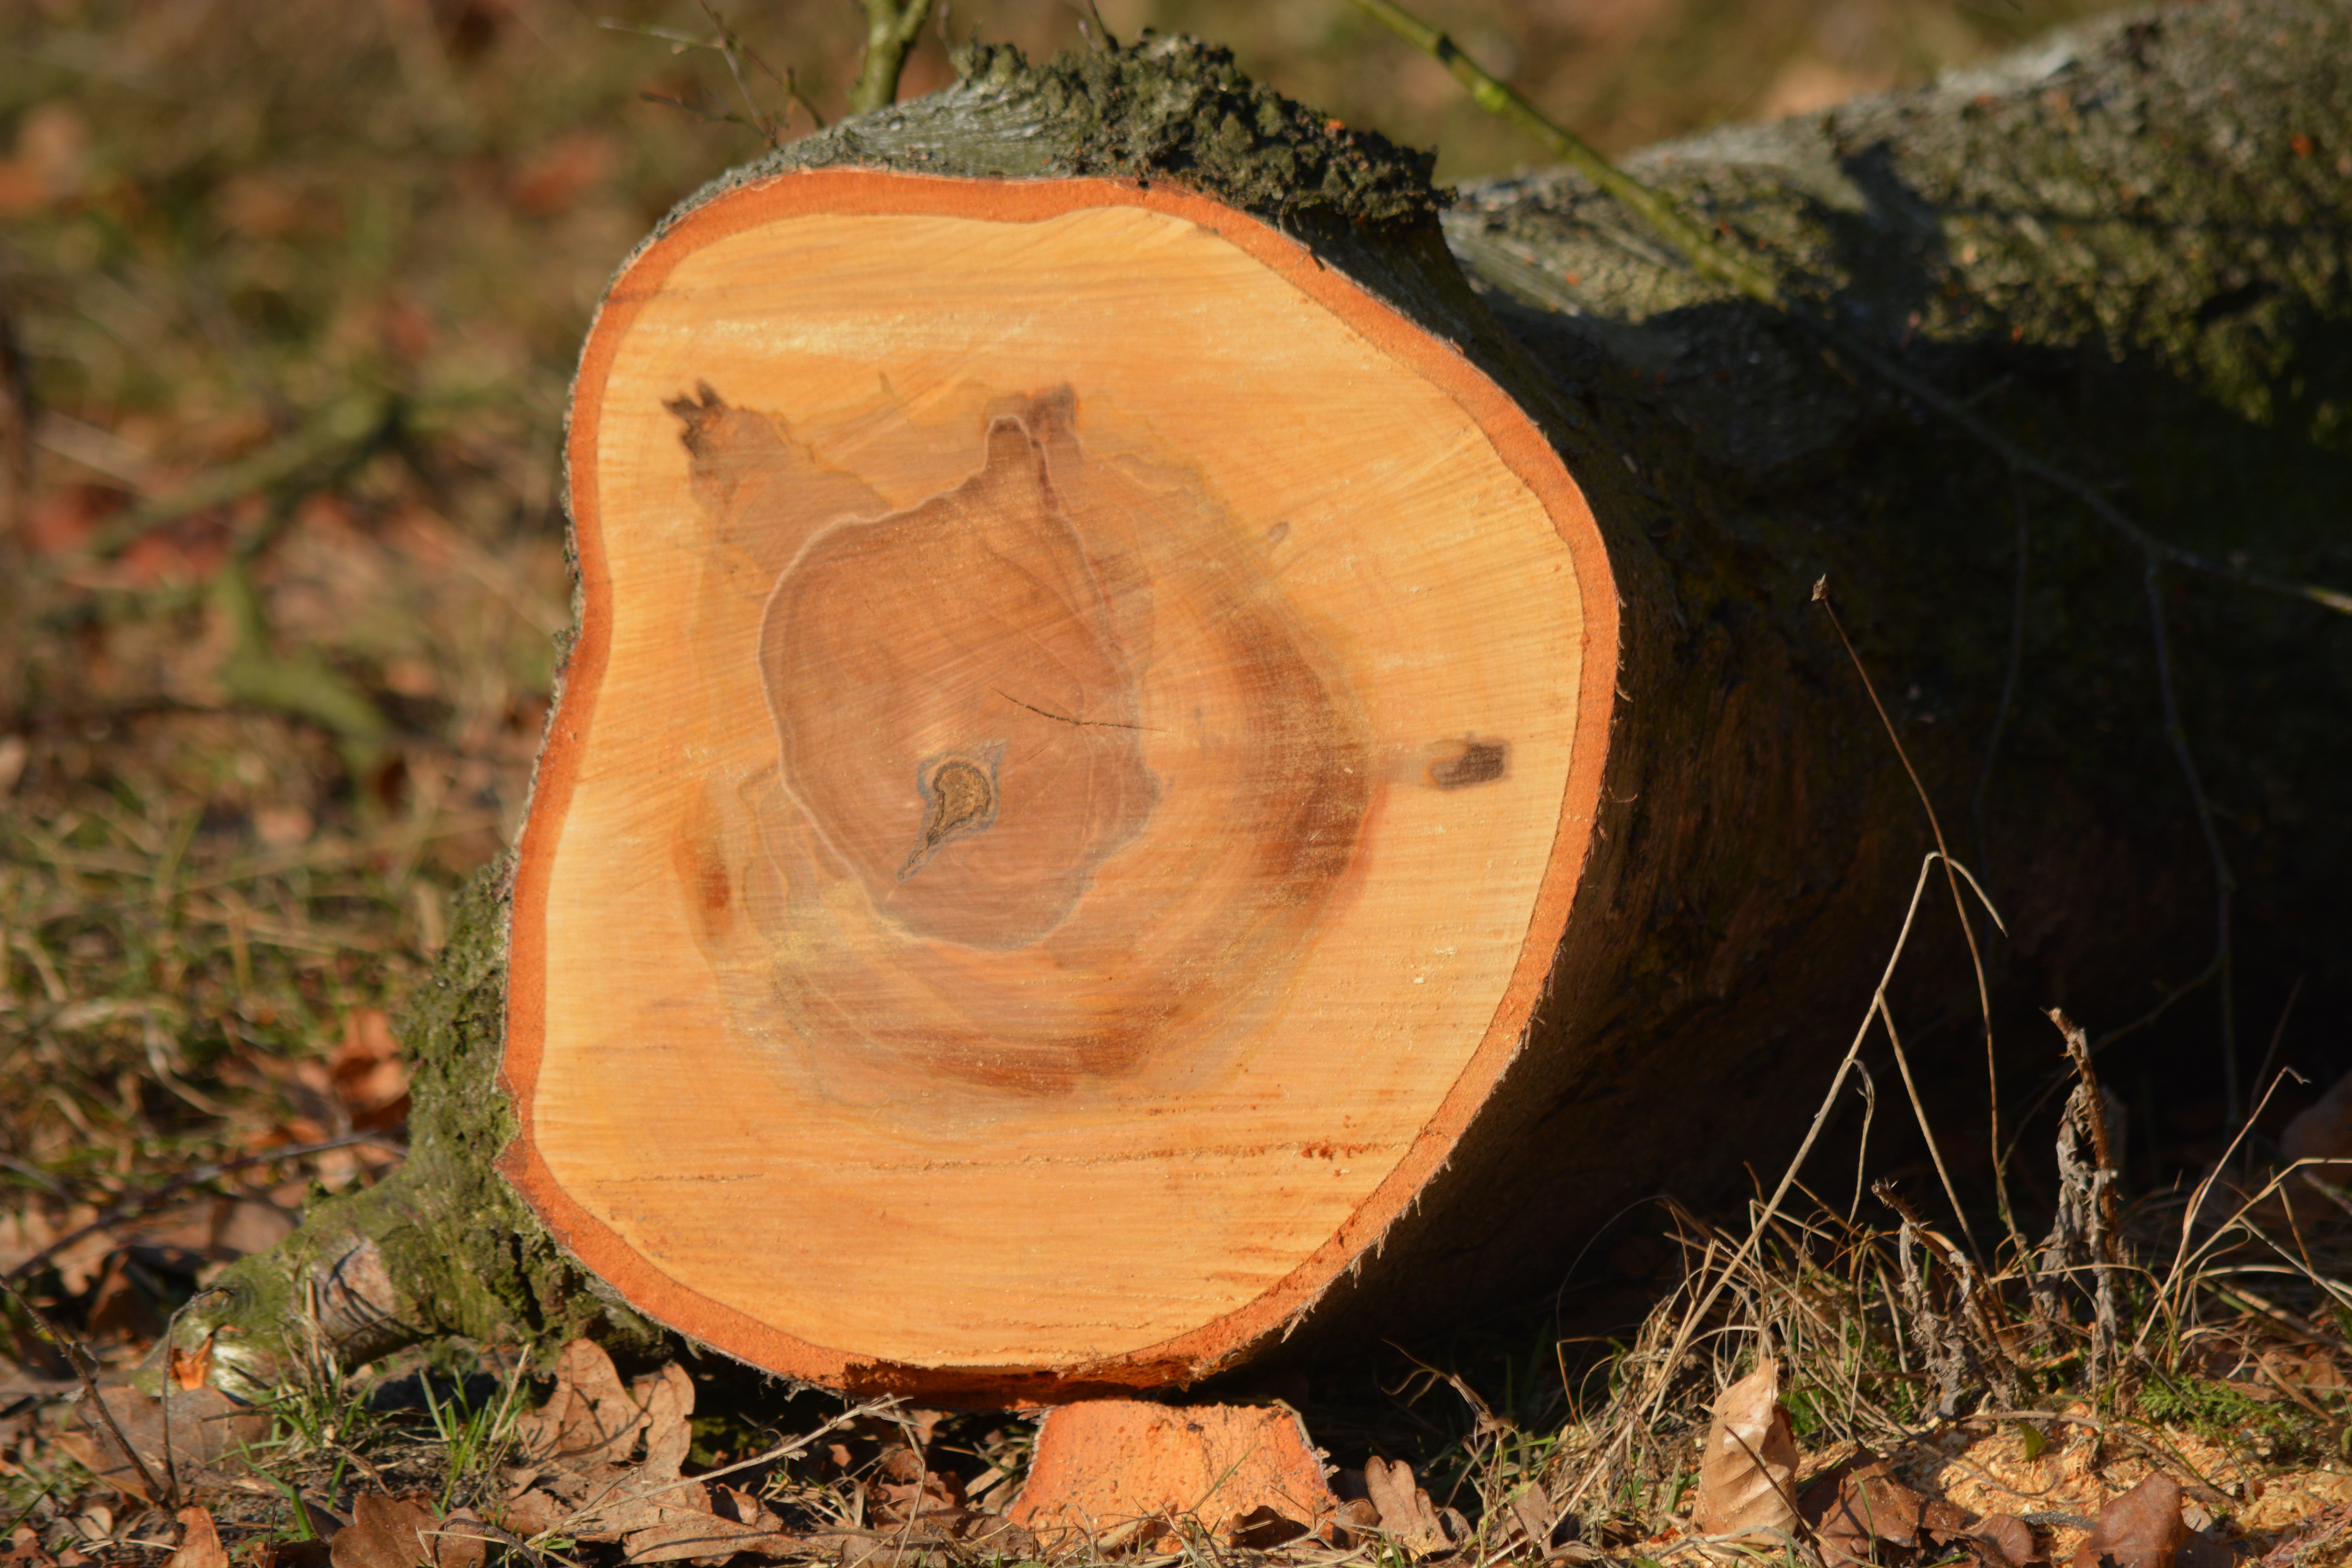
tree, nature, forest, plant, wood, leaf, flower, trunk, autumn, soil, botany, flora, fungus, carving, woodland, tree stump, annual rings, macro photography, tree pruning, woody plant